Pool skimmer

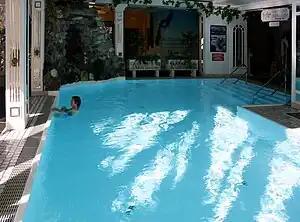
Pool with side skimmer

A skimmer or surface separator (it separates substances from the surface of a liquid) is an essential accessory for the maintenance and cleaning of the water in a swimming pool. It is used to remove all the surface dirt floating on the water surface, such as leaves, tanning oil and human secretions. These impurities remain suspended on the surface, affect the appearance of the water and are not always removed by the conventional vacuuming process. The skimmer is installed directly in the surface water suction system and also has the function of controlling the water level to prevent accidental overflows. In the United States and Portugal, the use of skimmers in the construction of swimming pools is mandatory, regulated and standardized by competent bodies.